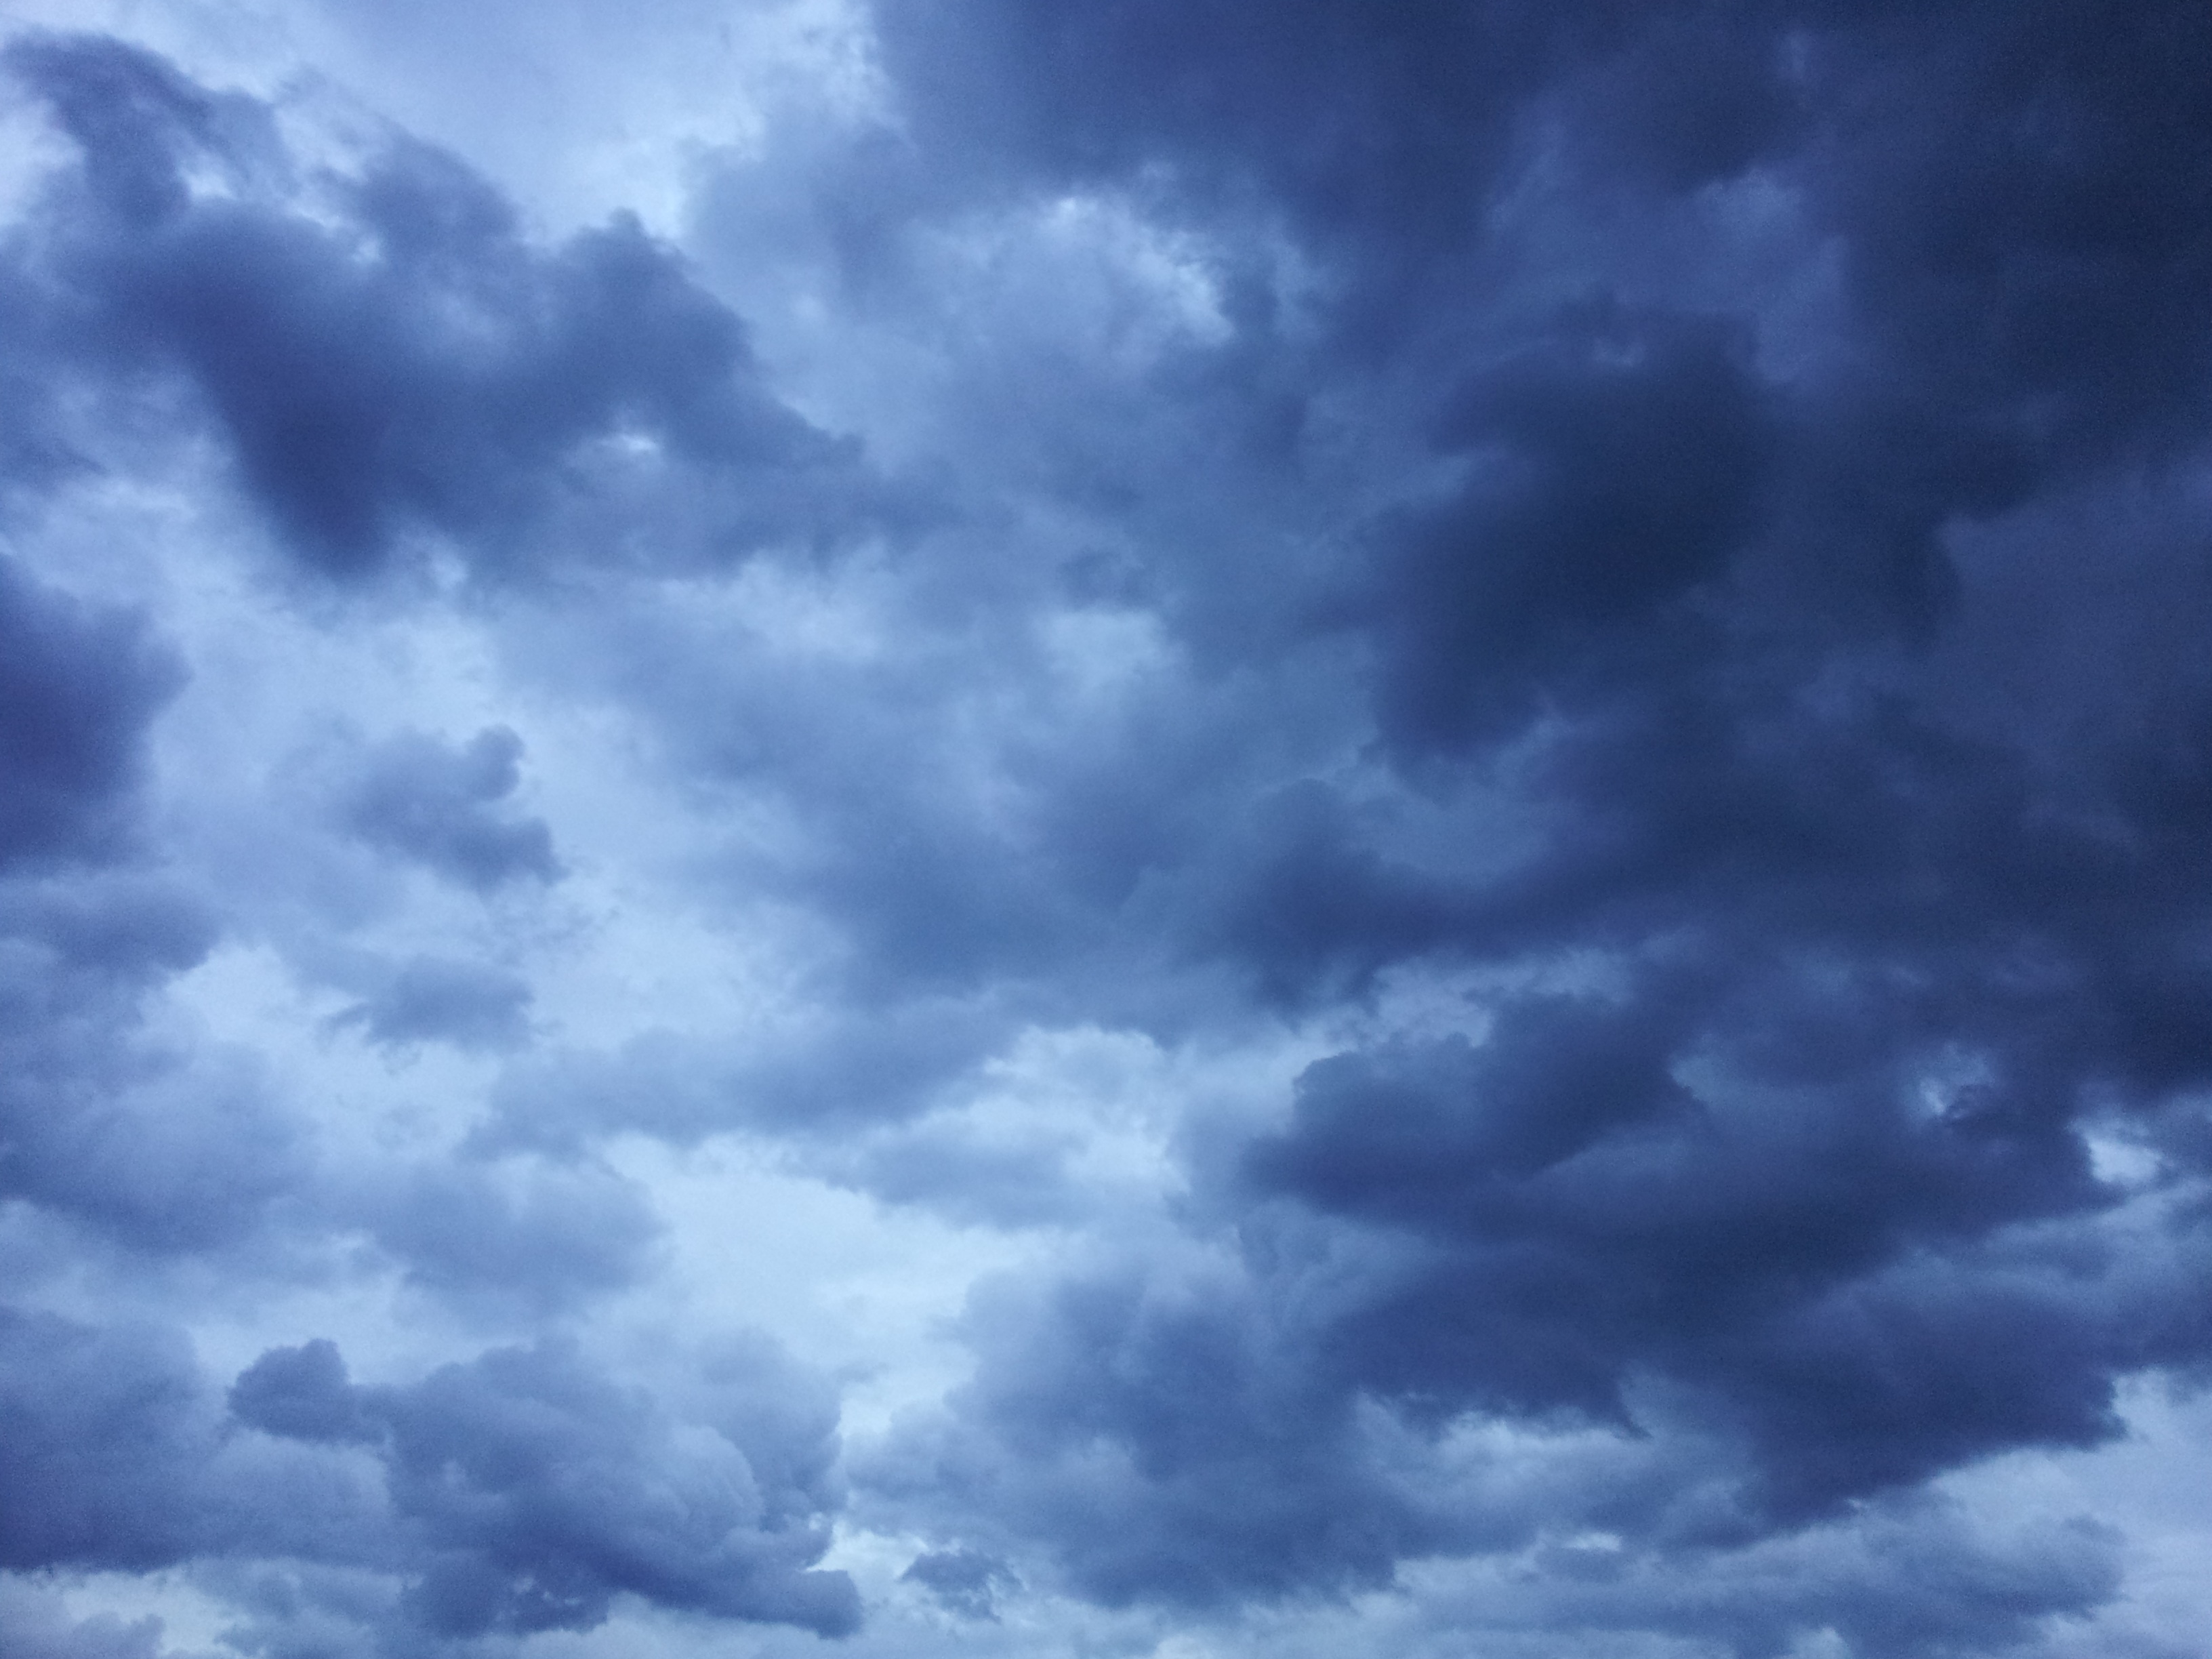
cloud, sky, atmosphere, daytime, weather, storm, cumulus, blue, clouds, gloomy, forward, evening sky, phenomenon, meteorological phenomenon